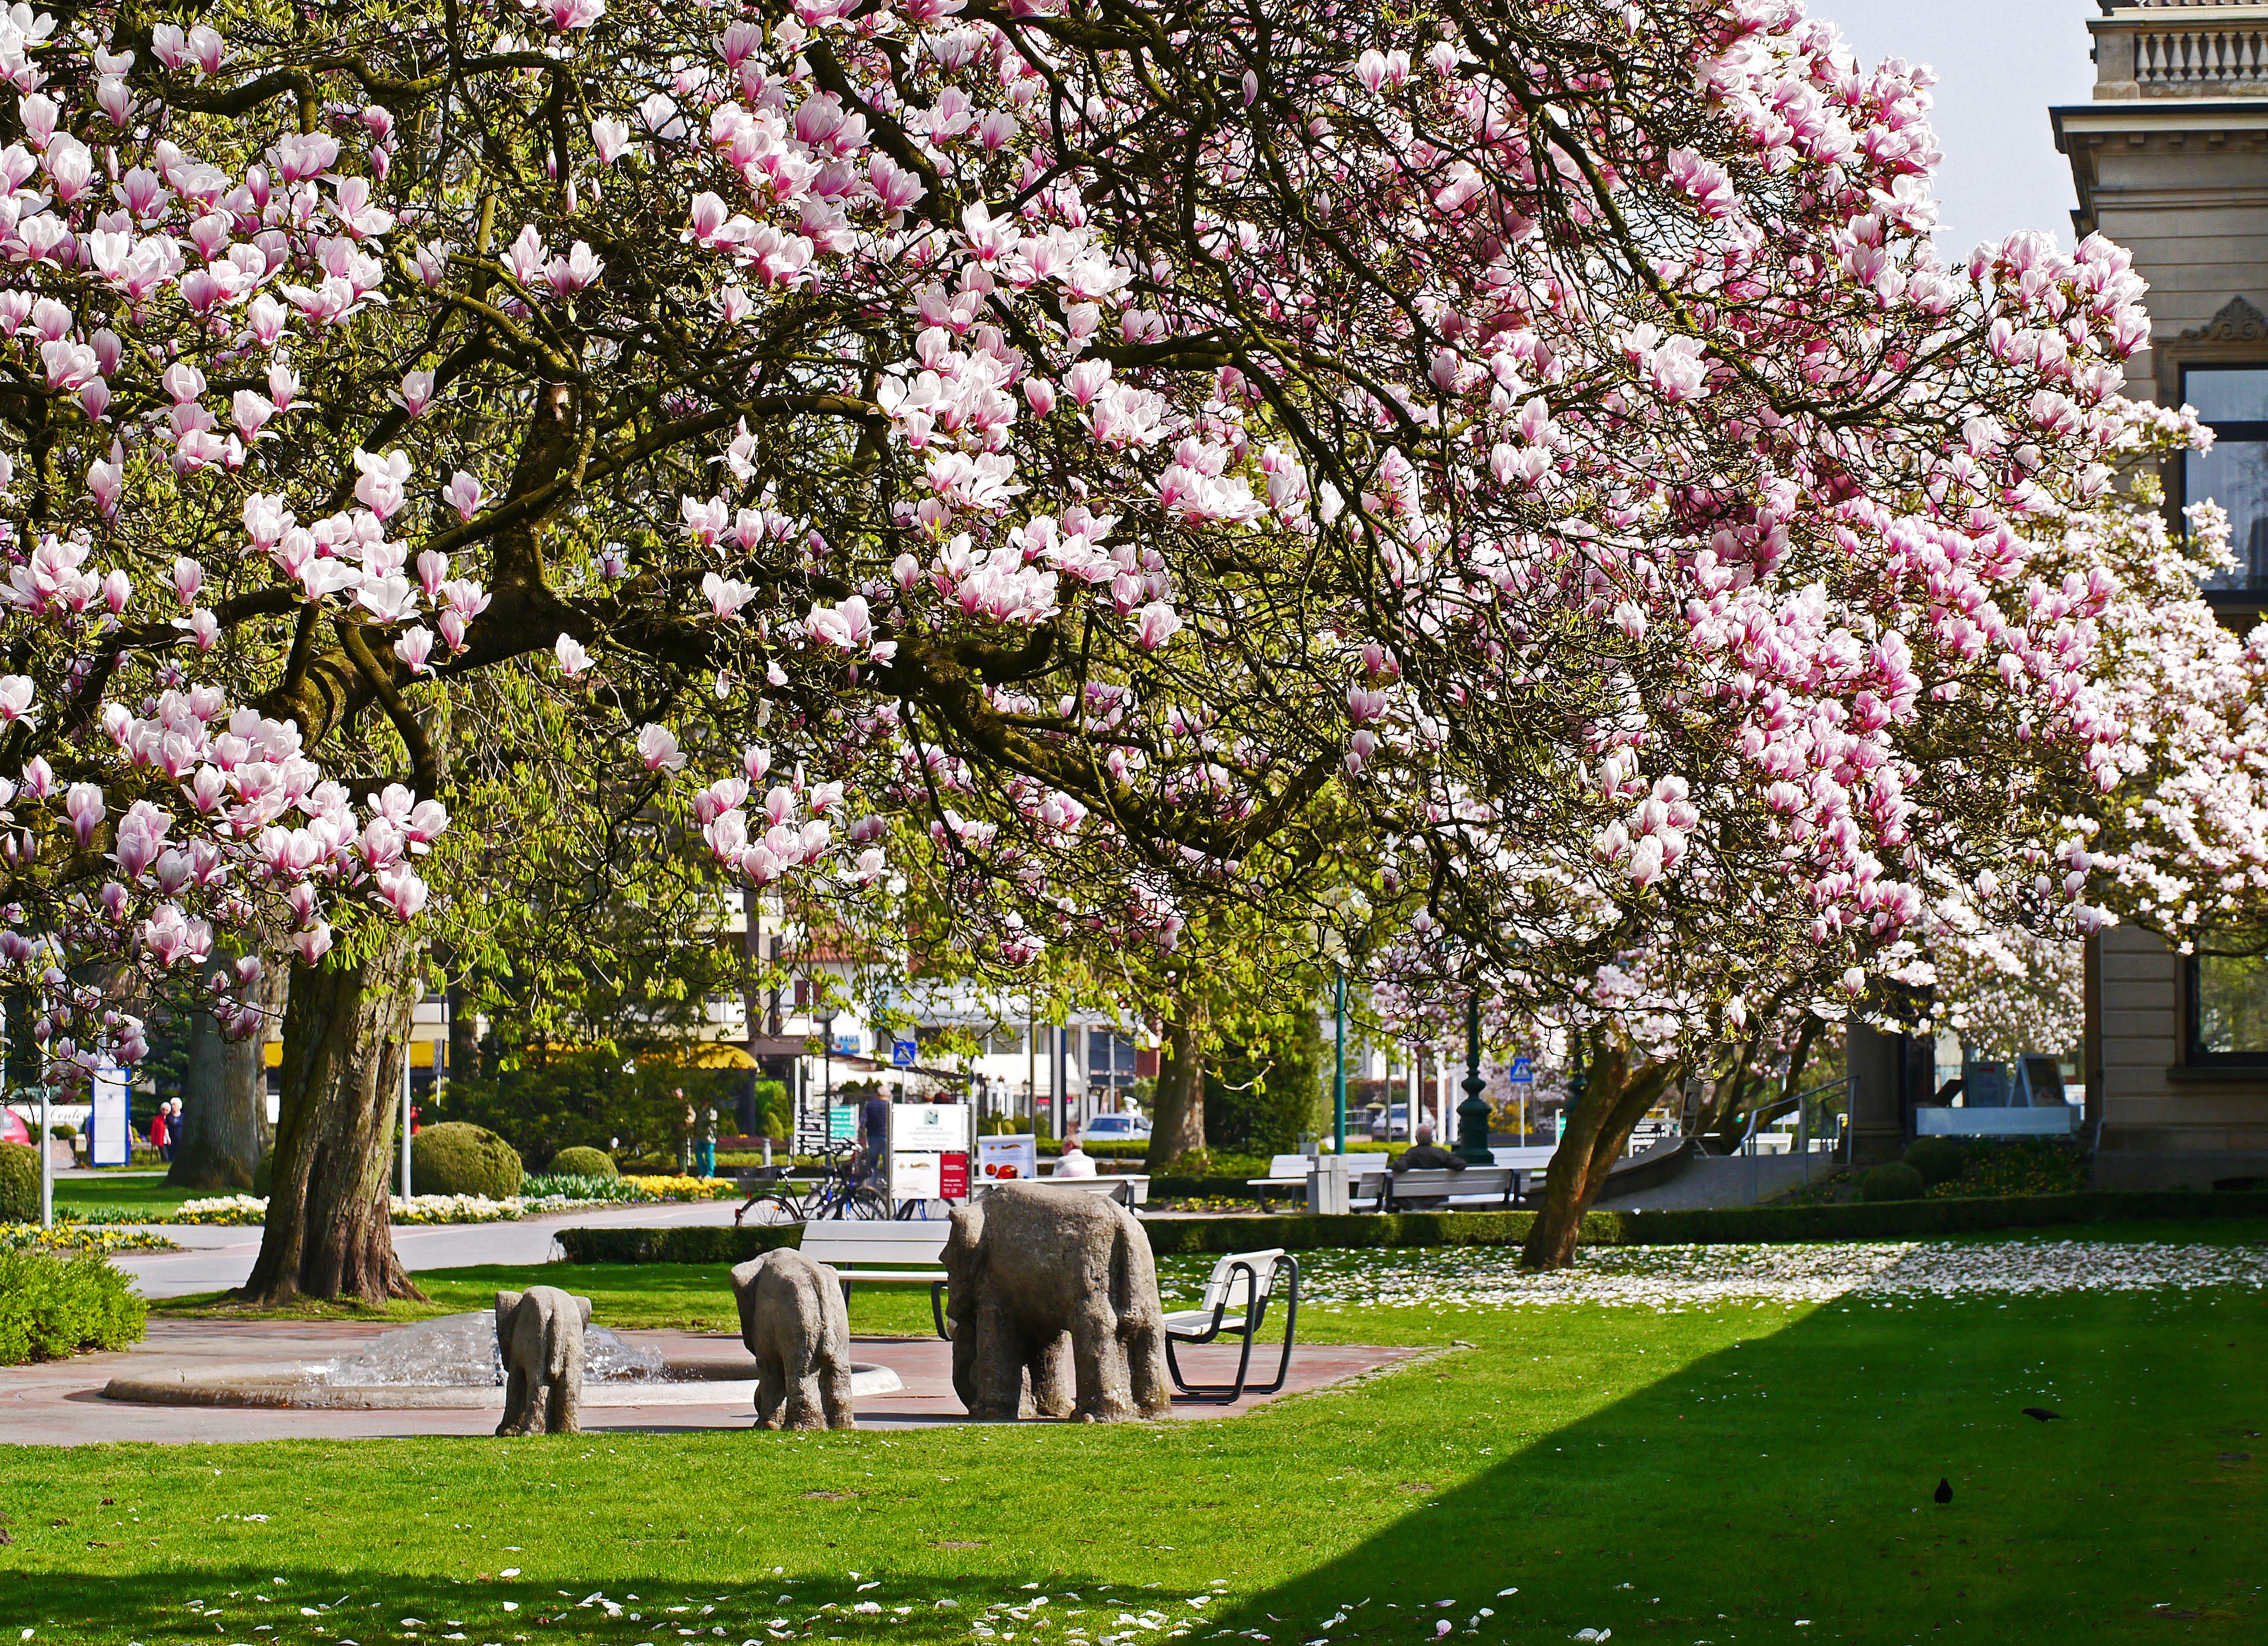
tree, blossom, plant, sun, flower, spring, park, botany, garden, cherry blossom, kurhaus, spa, daffodils, fountain, tulips, rush, water feature, magnolia blossom, kurpark, bad rothenfelde, beete, specialist clinics